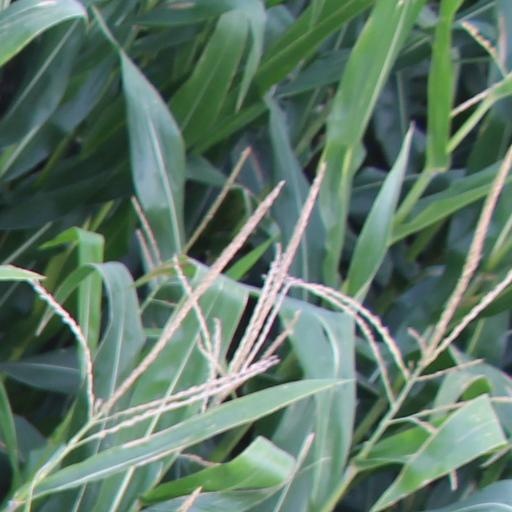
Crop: maize; corn